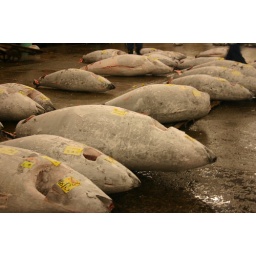
At the fish market in Japan at about 5 a.m.